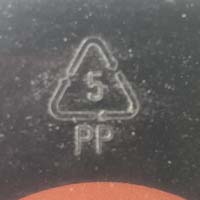
Plastic recycling code class: 5_polypropylene_PP